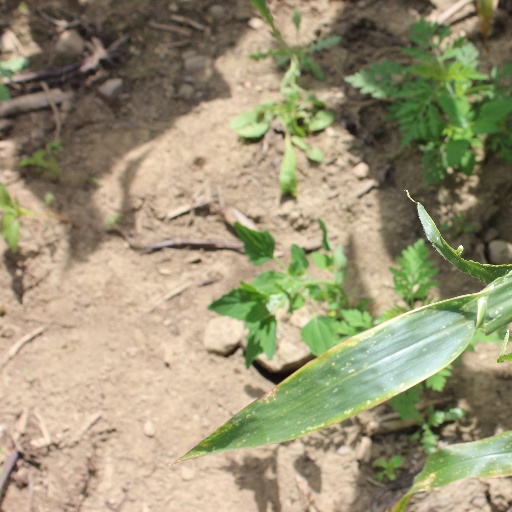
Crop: maize; corn